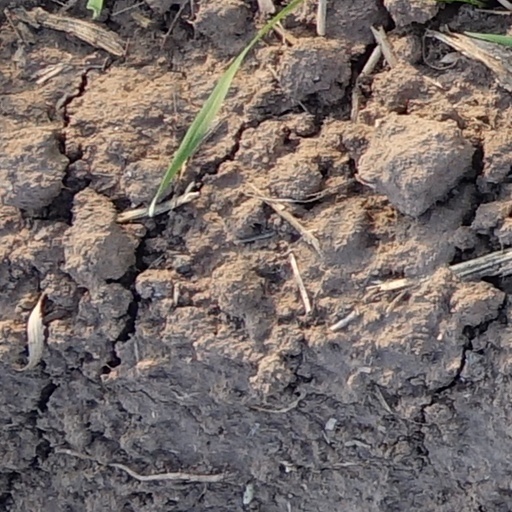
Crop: wheat